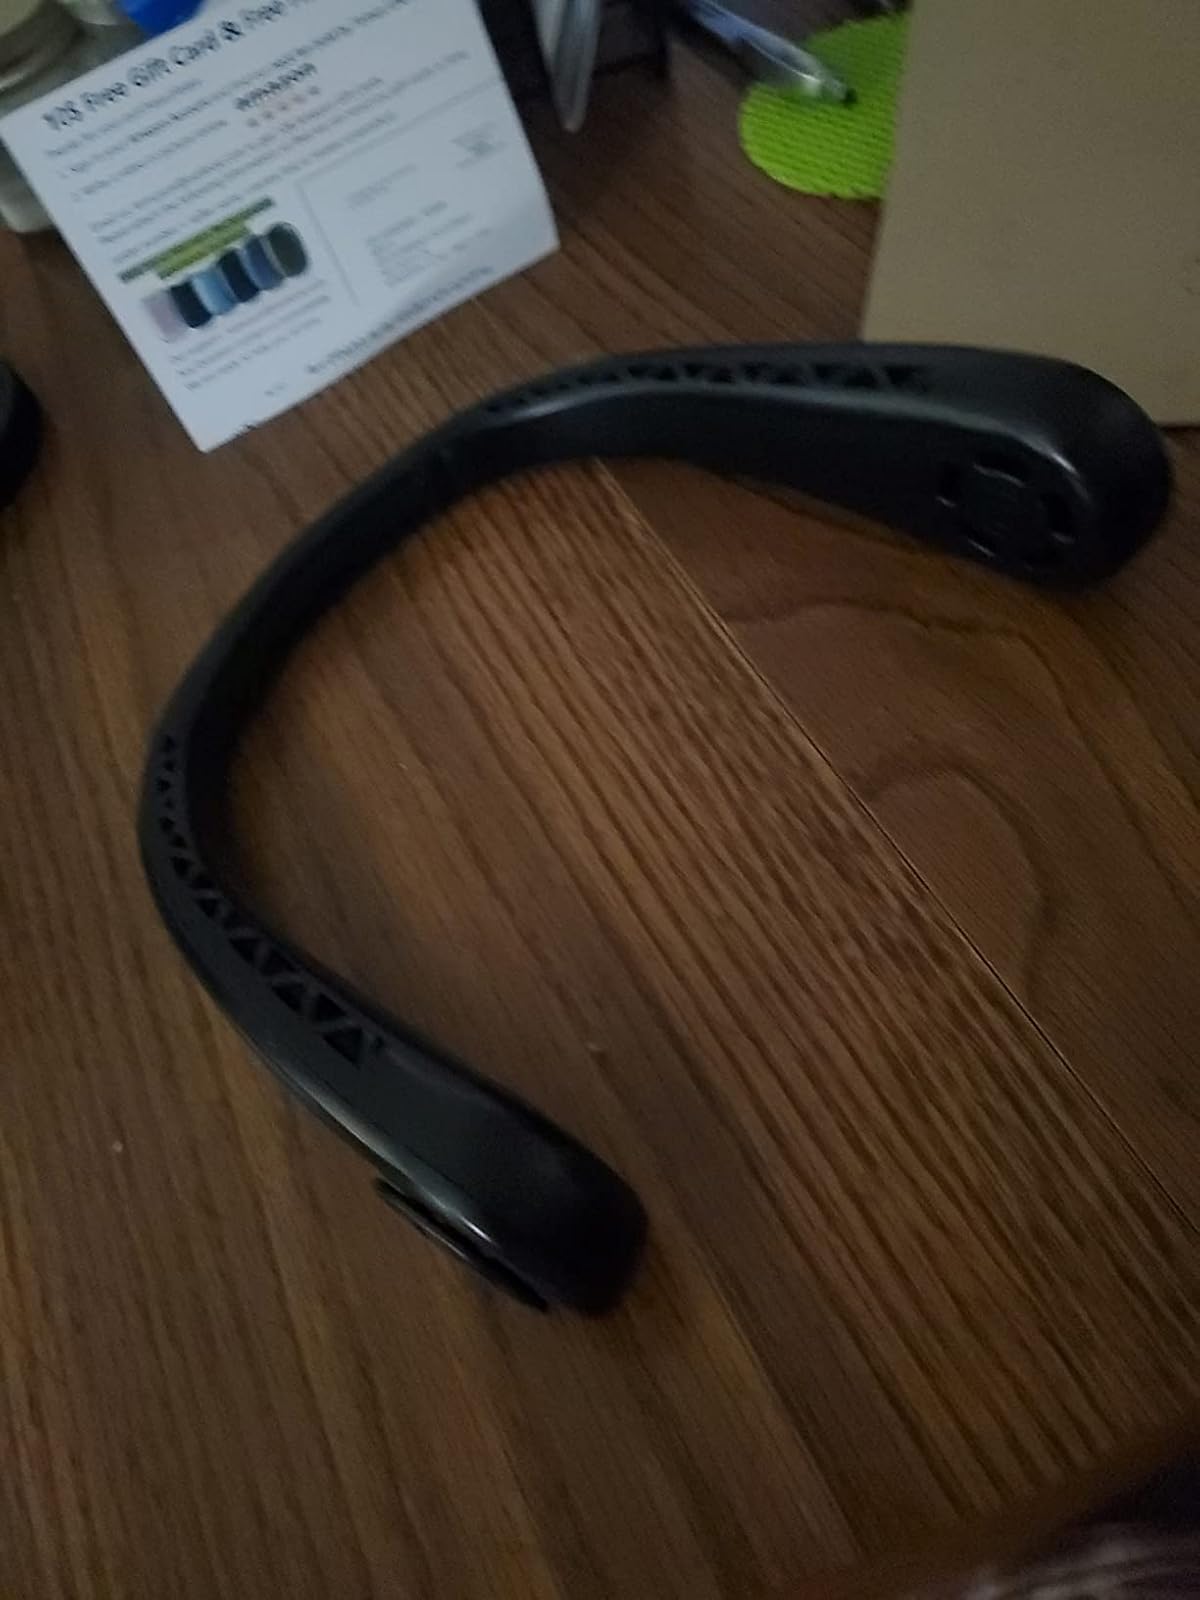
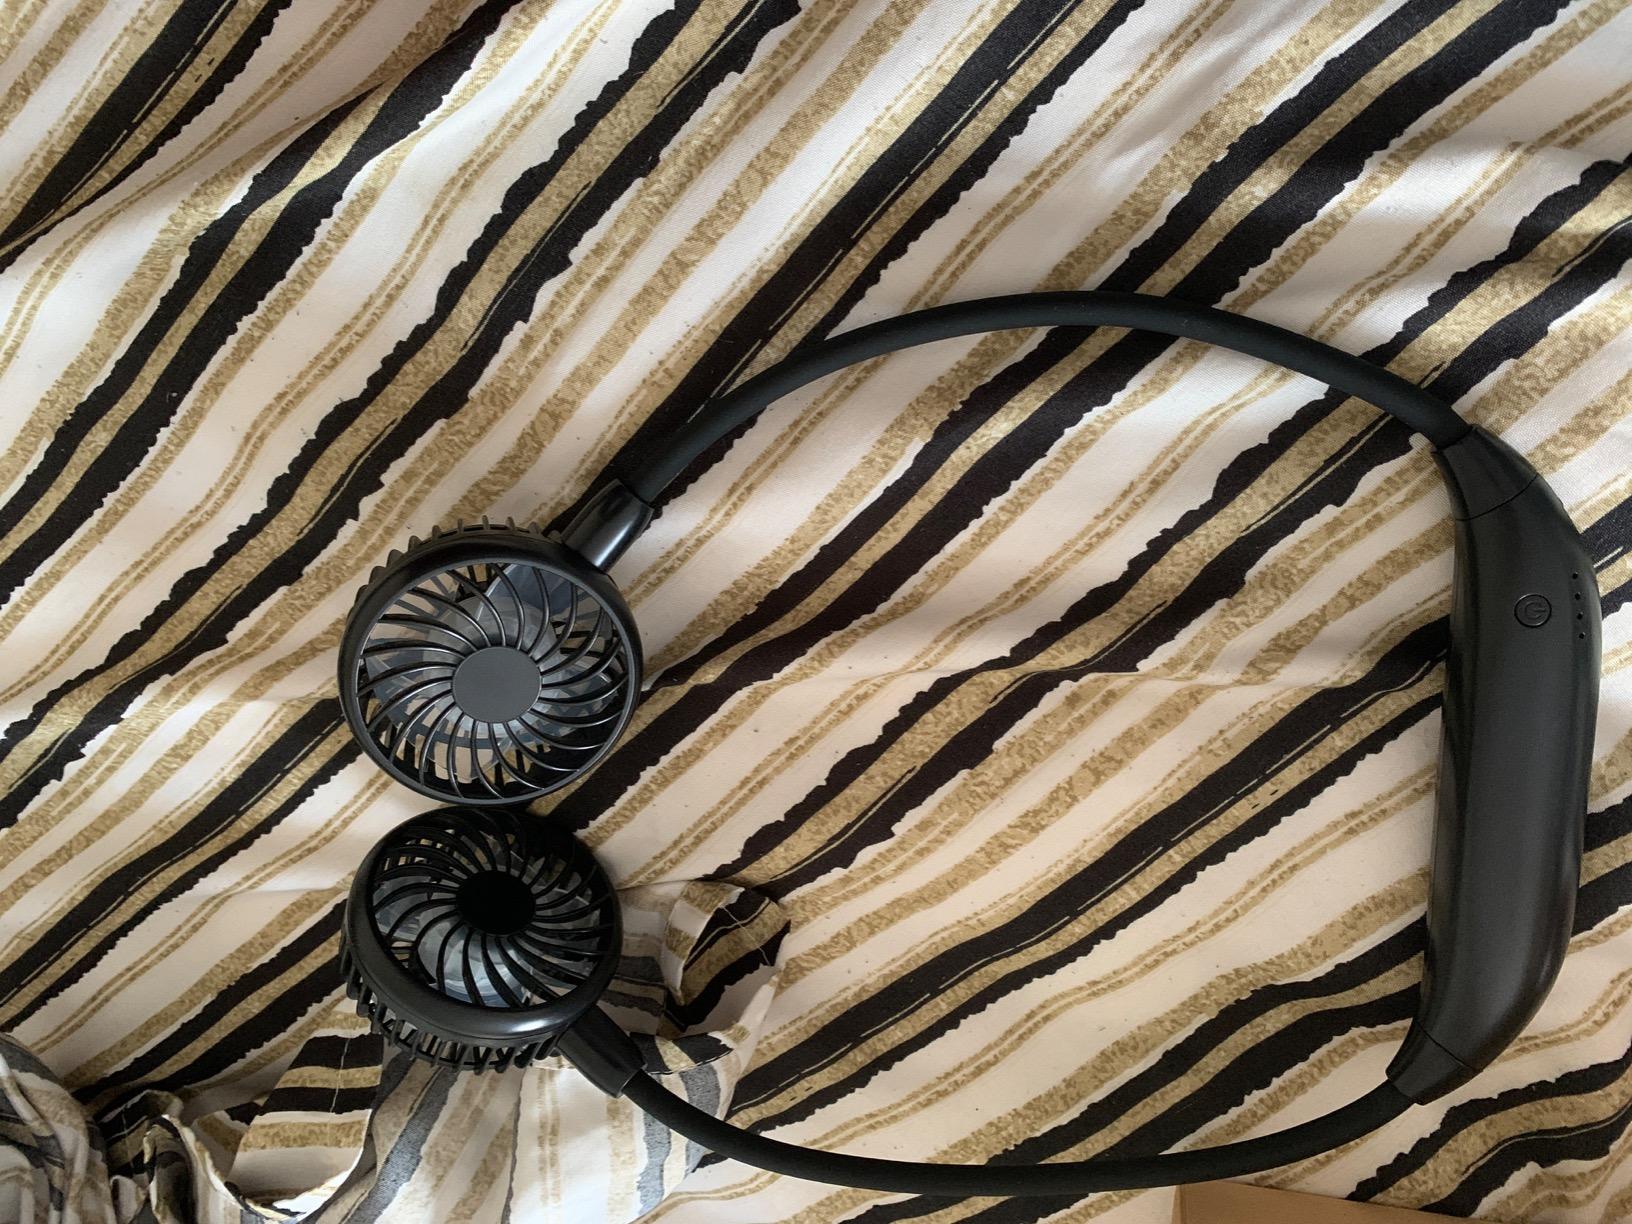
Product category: fan
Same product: no